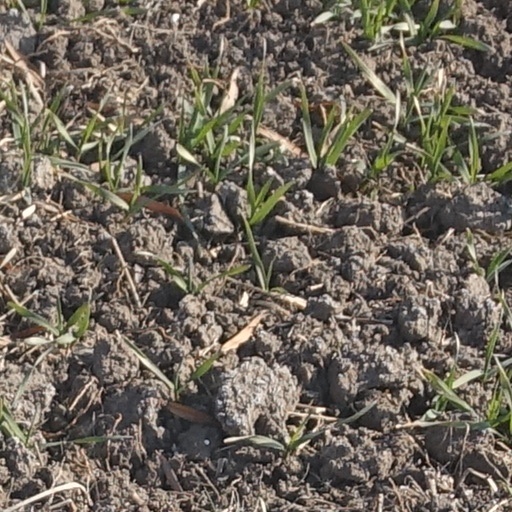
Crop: wheat